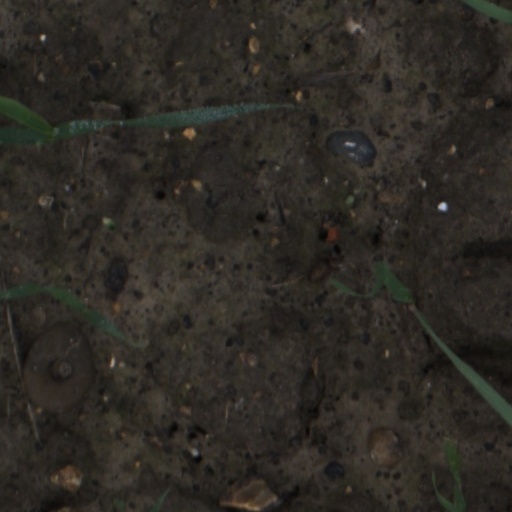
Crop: wheat